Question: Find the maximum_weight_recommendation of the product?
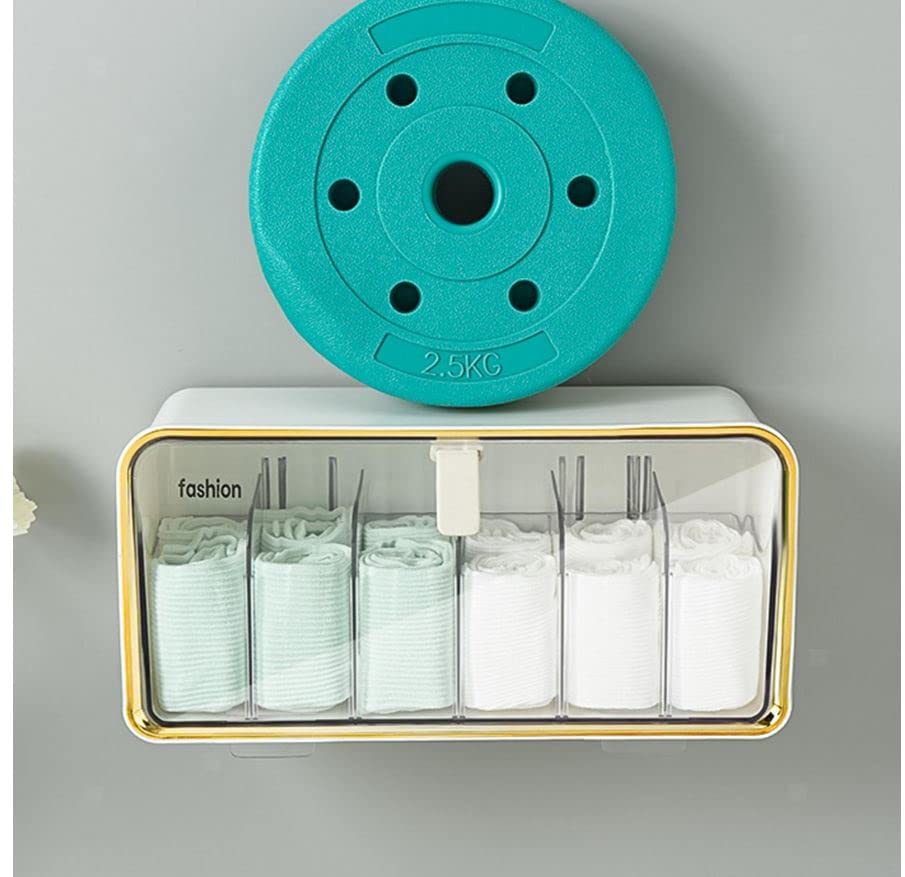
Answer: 2.5 kilogram